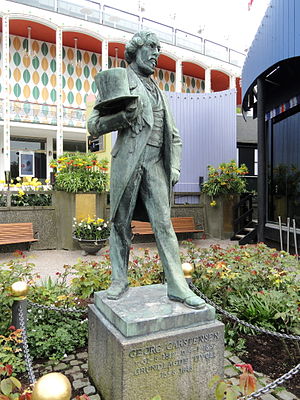
Georg Carstensen / Vurdering
Anders Bundgaards statue af Georg Carstensen i Tivoli.
Johan Bernhard Georg Carstensen var en dansk officer og iværksætter. Han var grundlægger af Tivoli, Casino og Alhambra, 3 forlystelsessteder i København. Han var bror til guvernør Edward James Arnold Carstensen og søofficeren William August Carstensen.